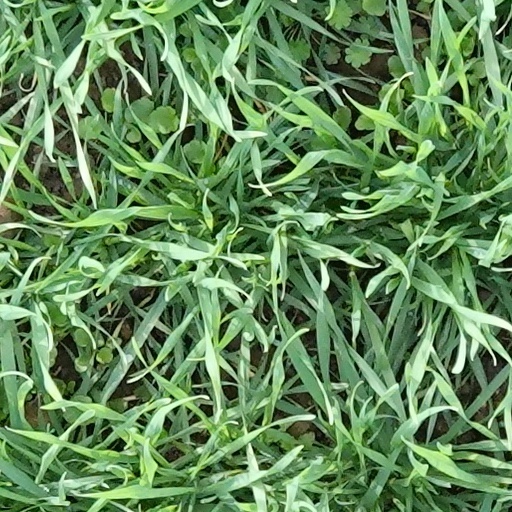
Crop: wheat